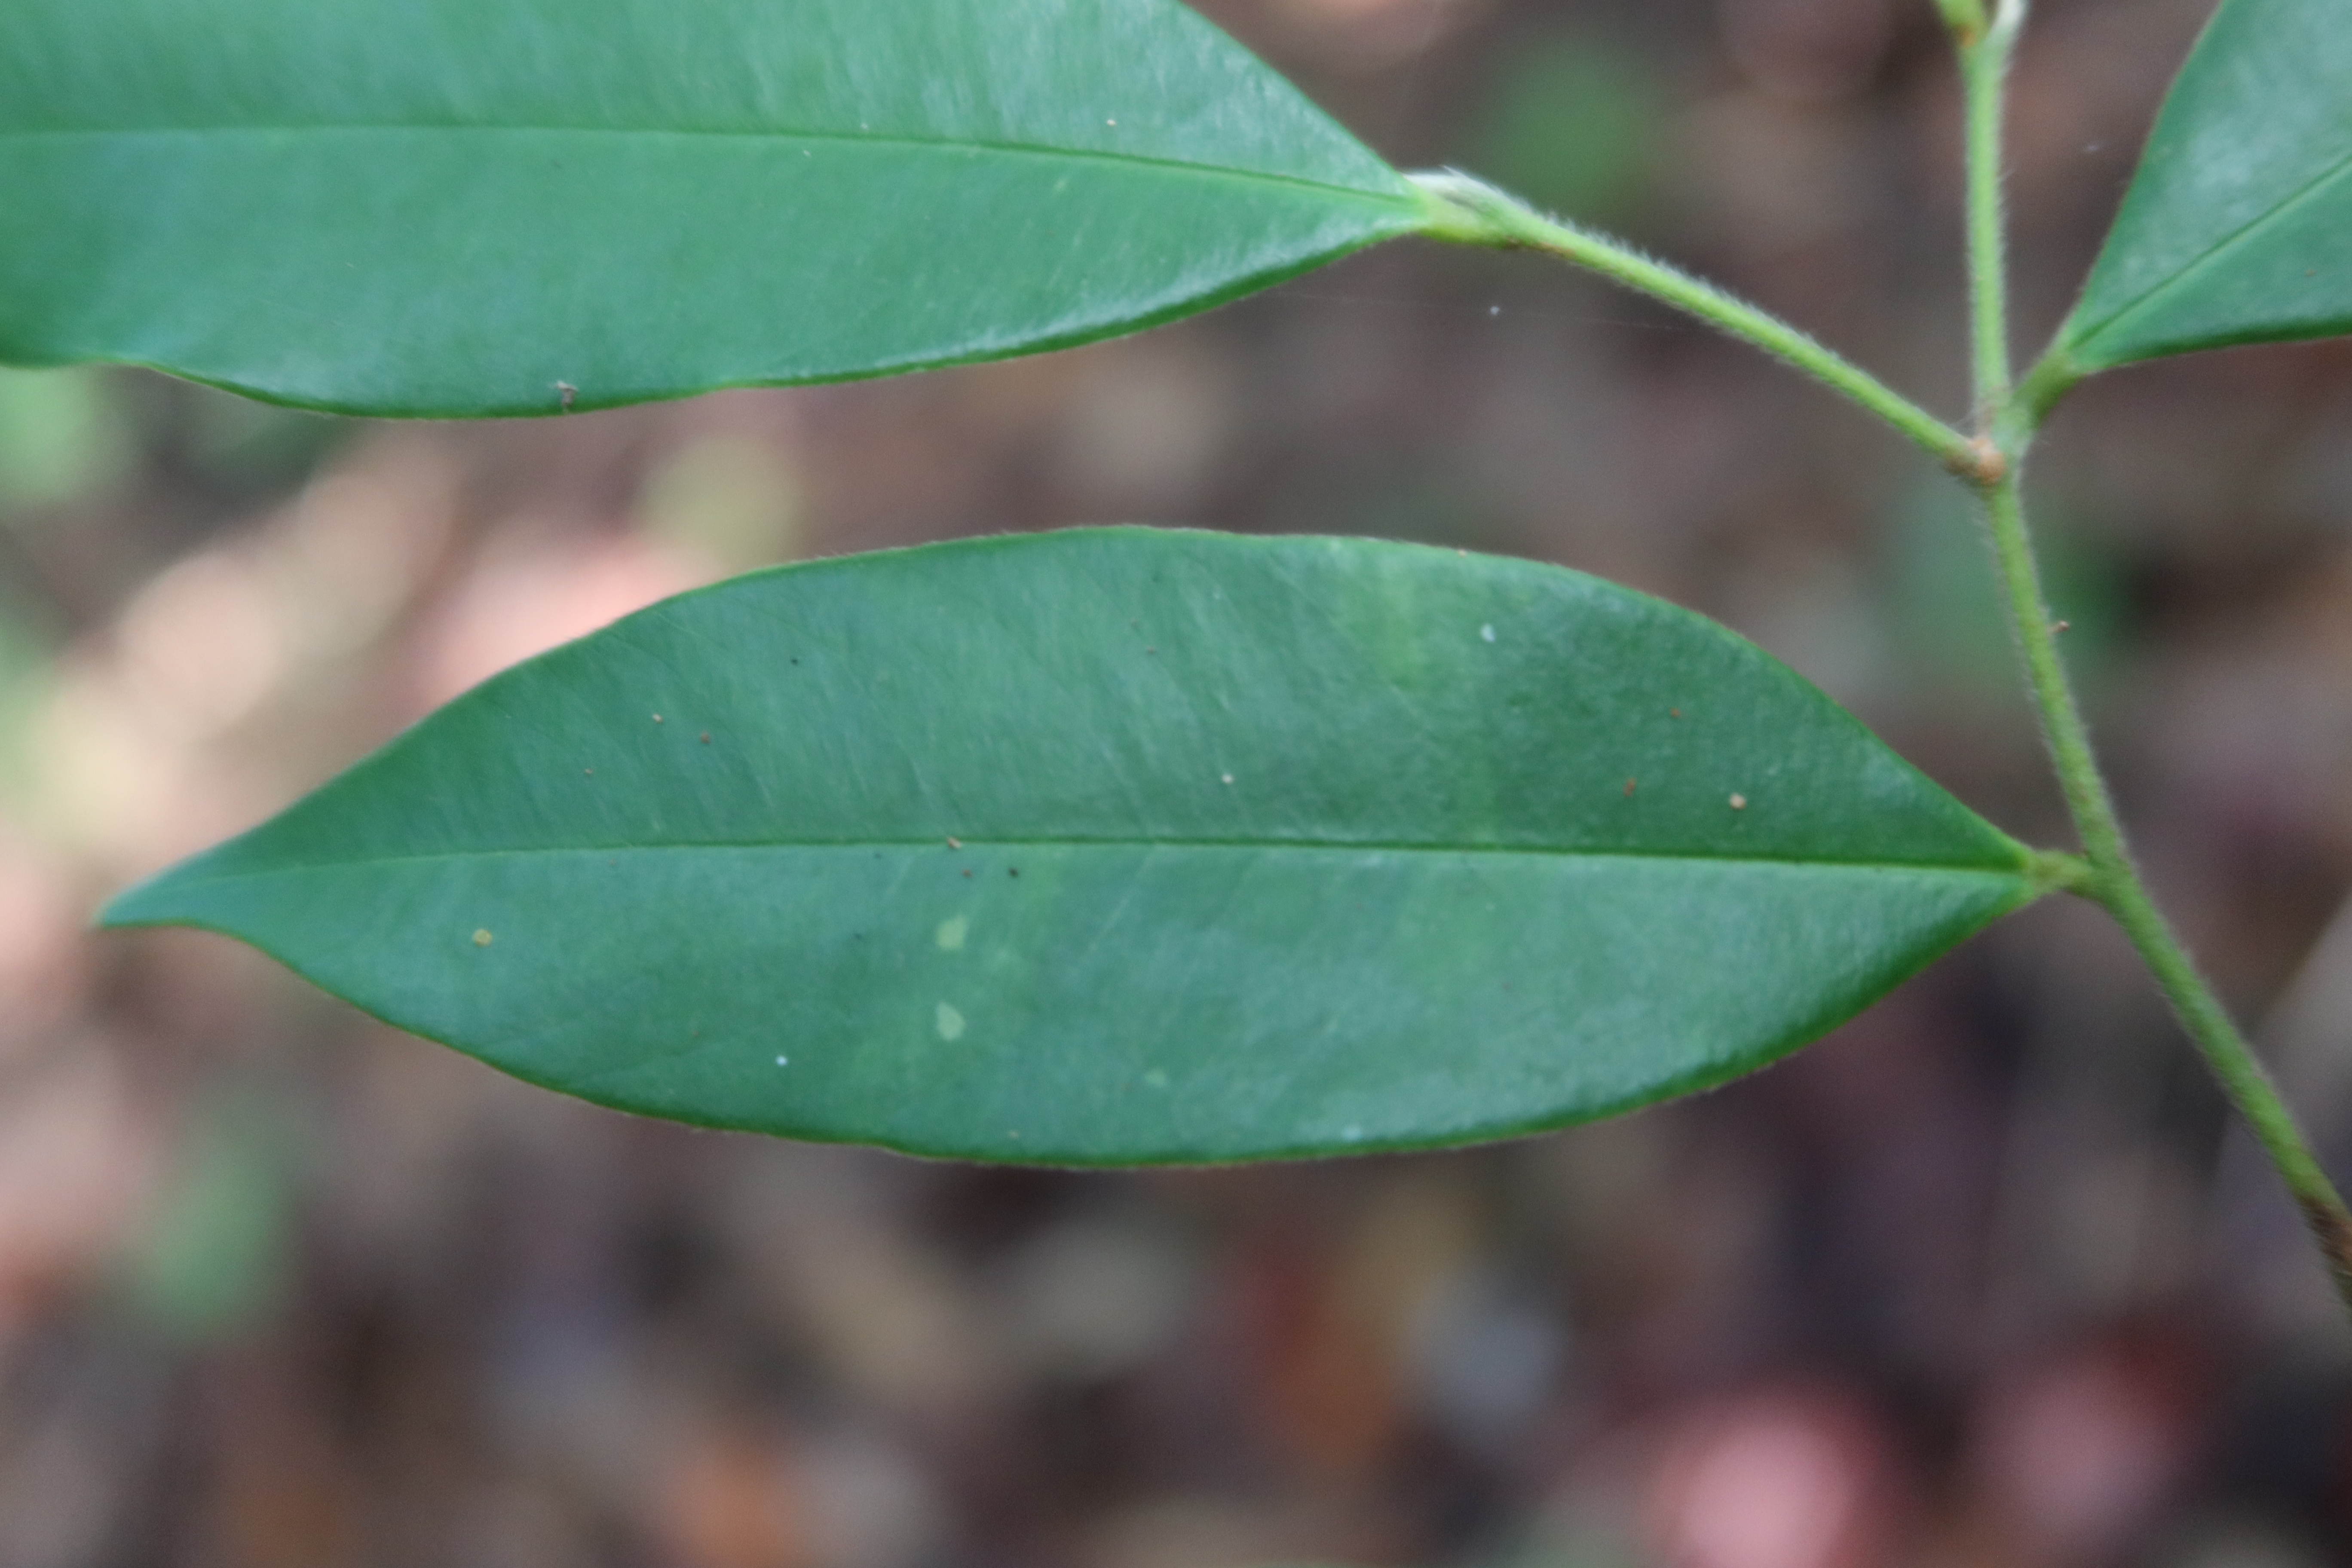
Label: Healthy